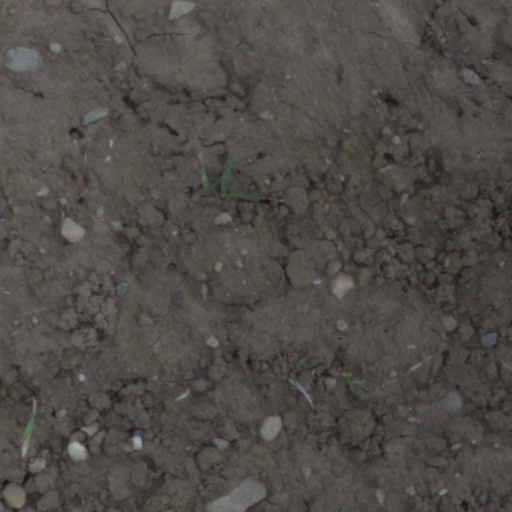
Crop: wheat